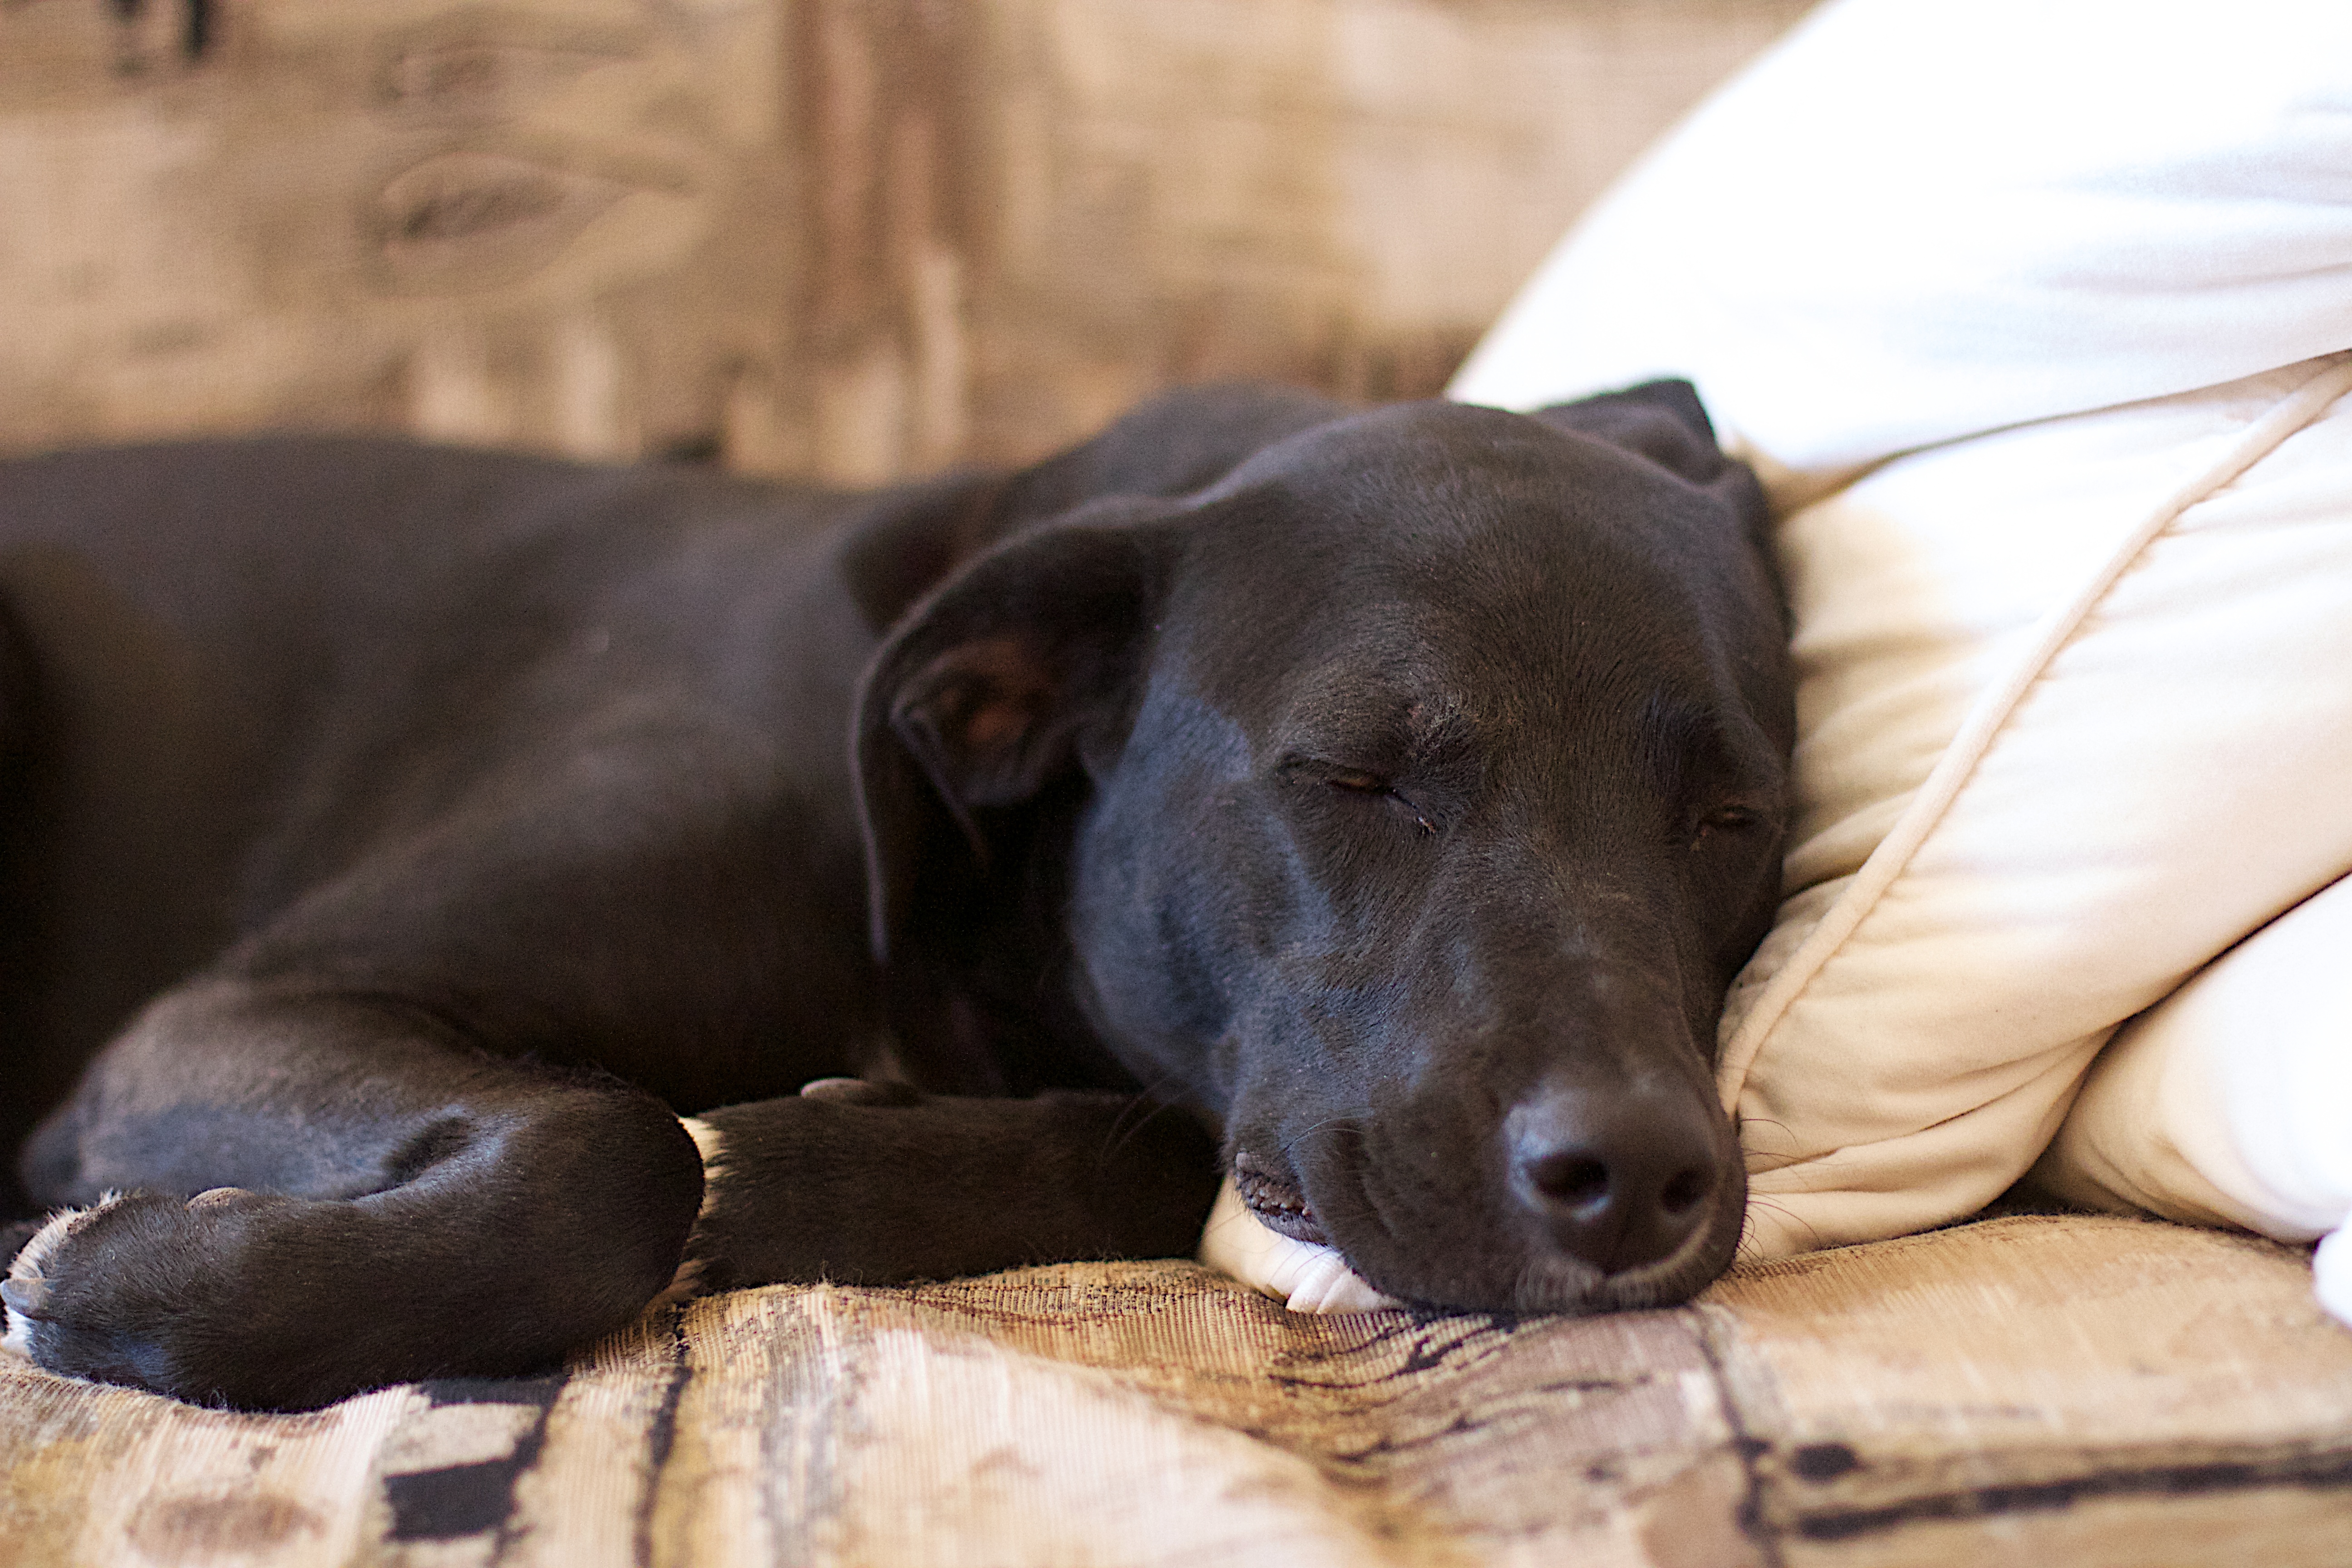
puppy, dog, mammal, vertebrate, jaci, street dog, dog like mammal, animal sports, italian greyhound